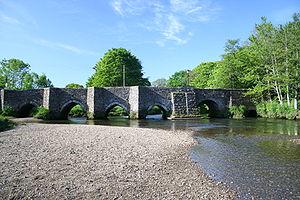
La Fowey est un fleuve des Cornouailles, en Angleterre.